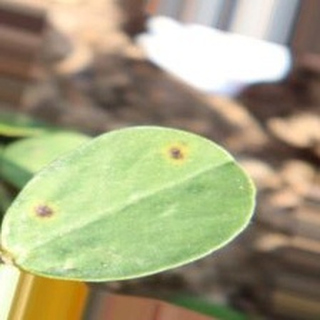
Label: groundnut_early_leaf_spot